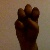
The image shows a hand gesture representing the letter 'E' in Indian Sign Language.